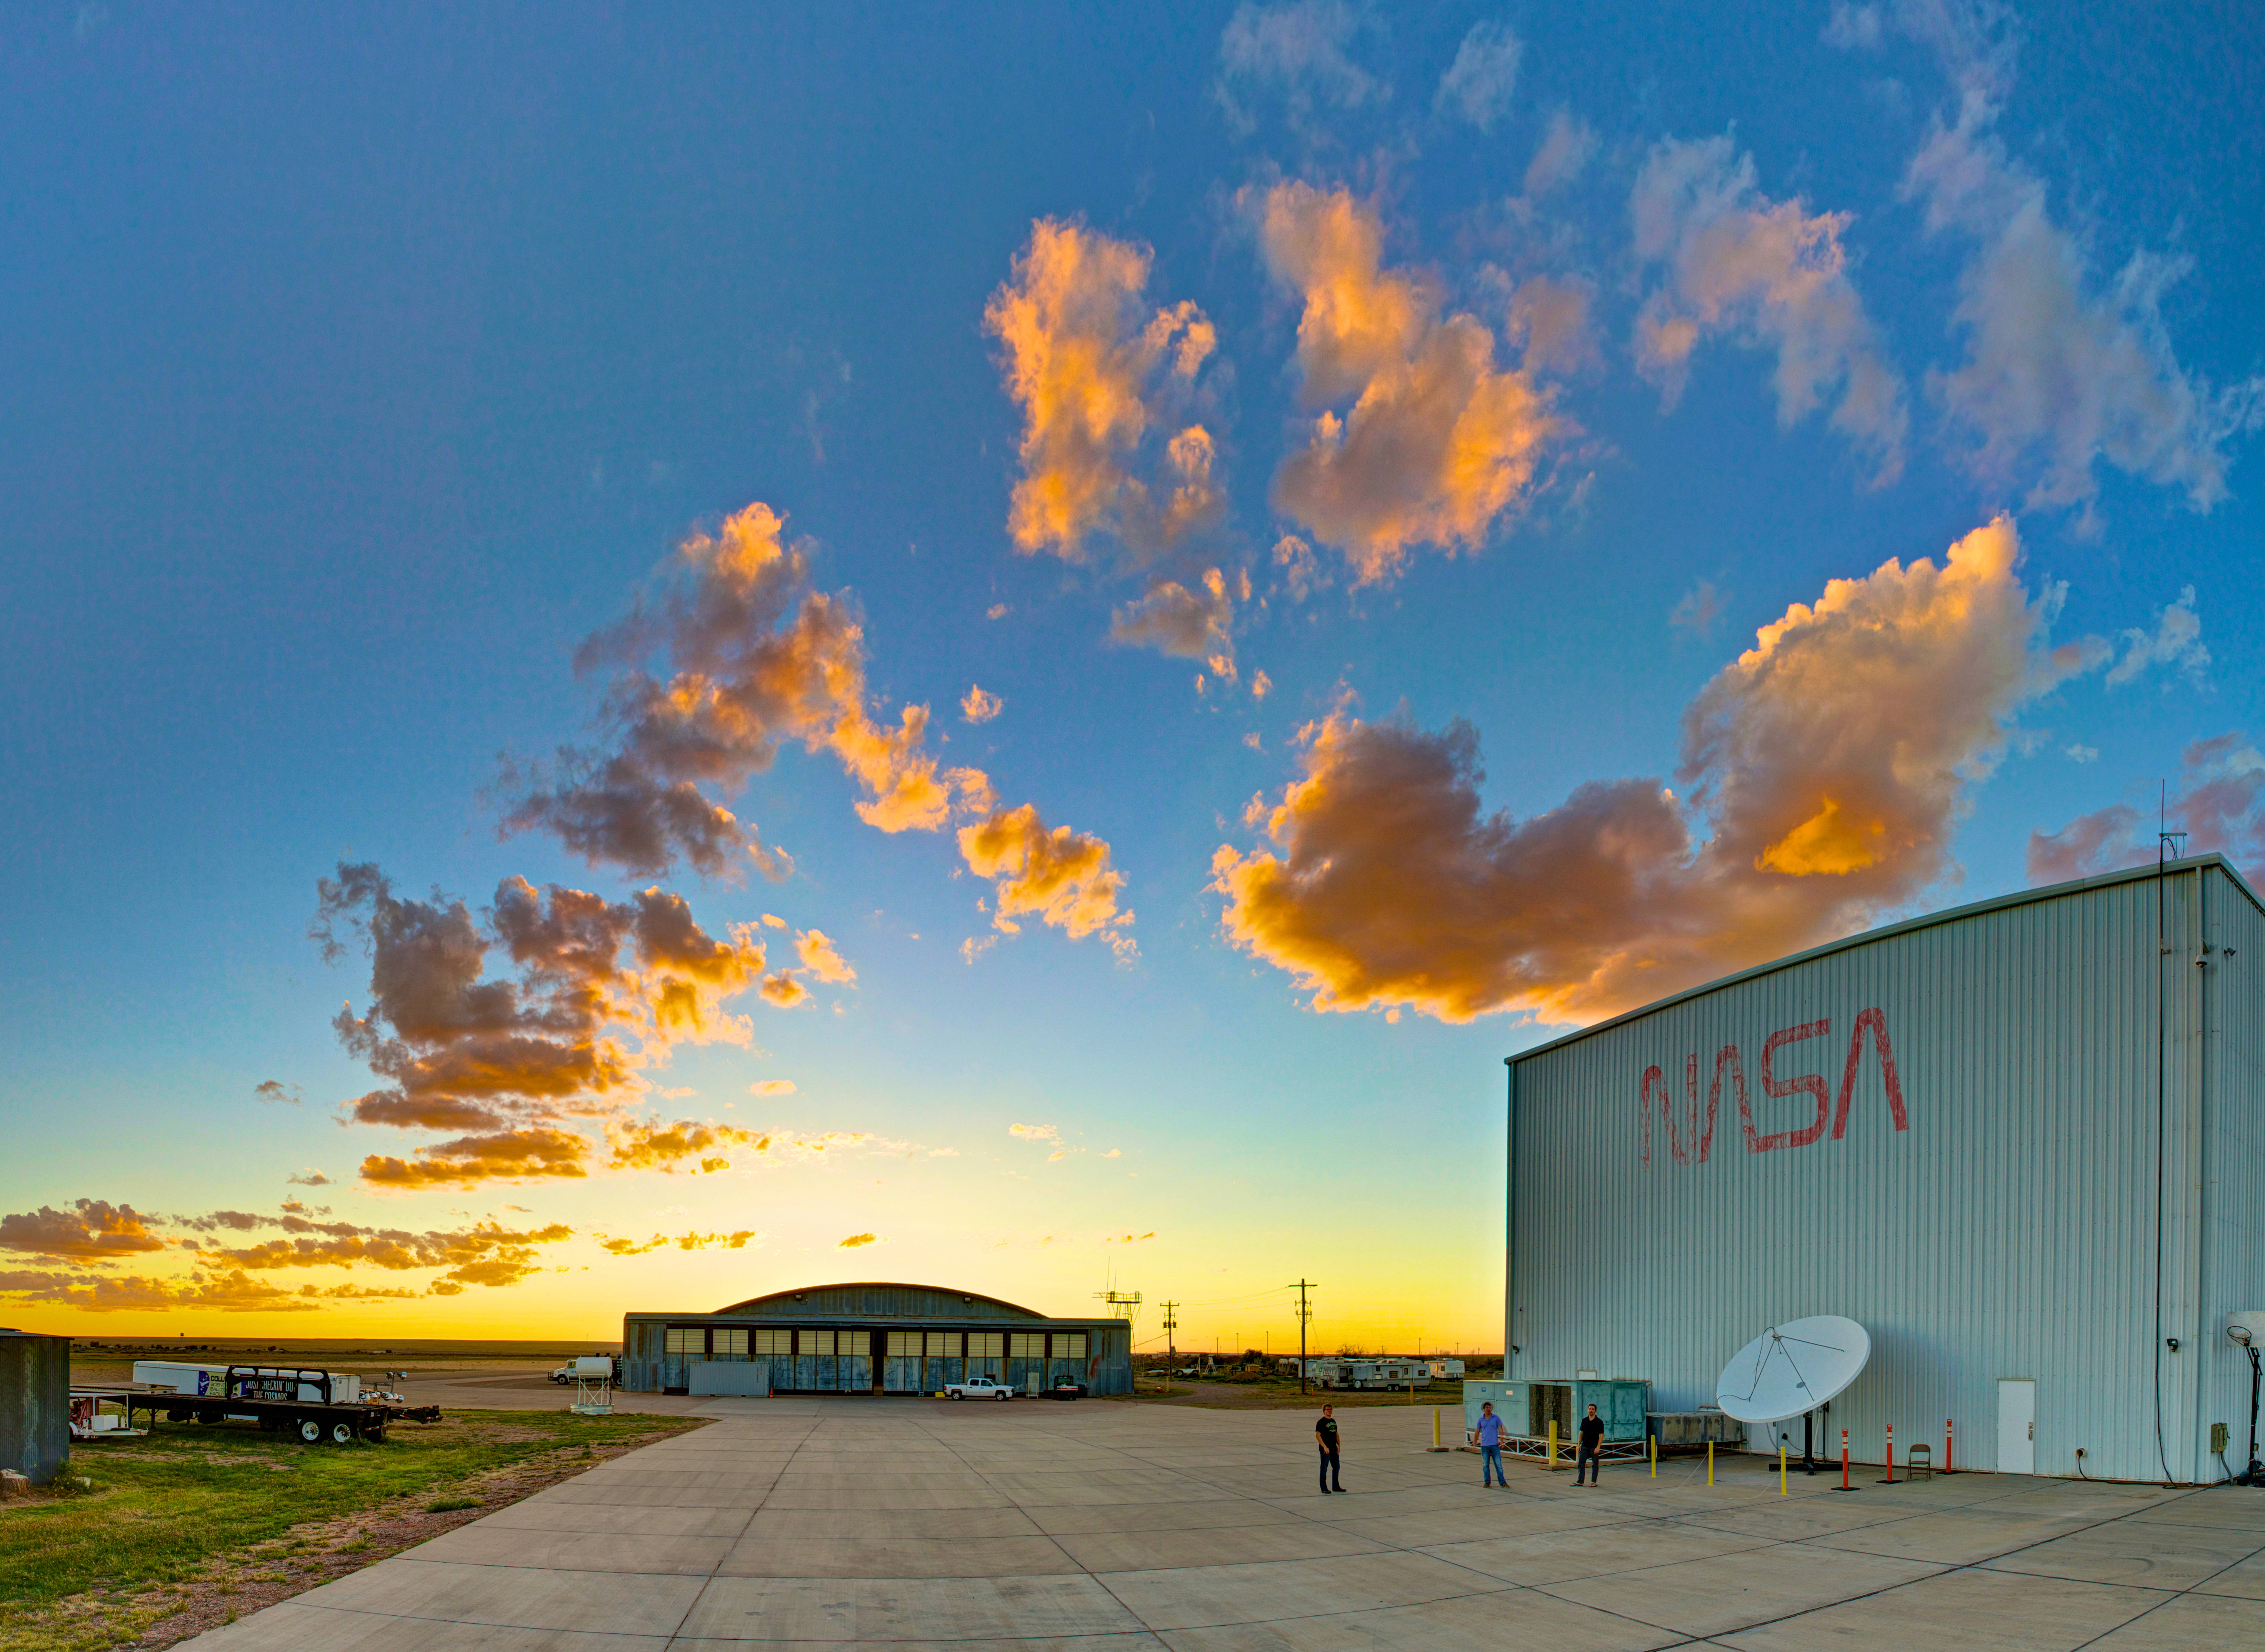
landscape, horizon, cloud, sky, sunrise, sunset, sunlight, morning, balloon, dawn, cityscape, dusk, evening, young, high, canon, student, altitude, nasa, observatory, eos, science, clouds, cool image, colors, engineering, cool, mark, ii, 5d, epic, comet, observation, i, engineer, ison, brrison, eliot, meteorological phenomenon, atmosphere of earth